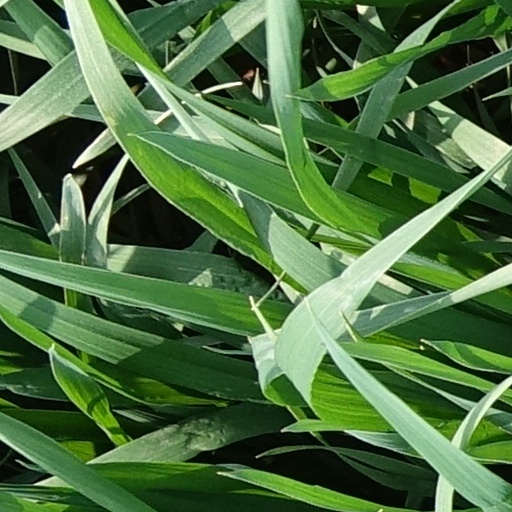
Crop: wheat